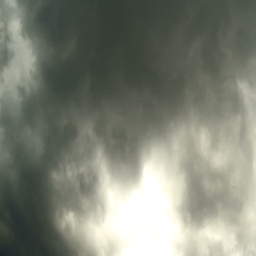
clouds in time lapse before the storm